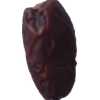
Label: dates